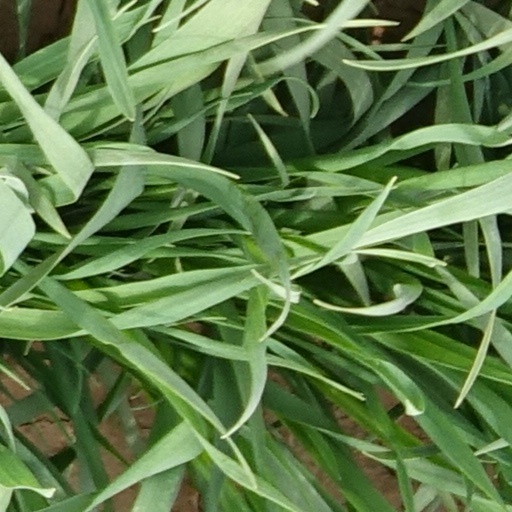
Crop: wheat